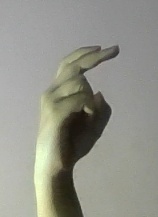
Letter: zay